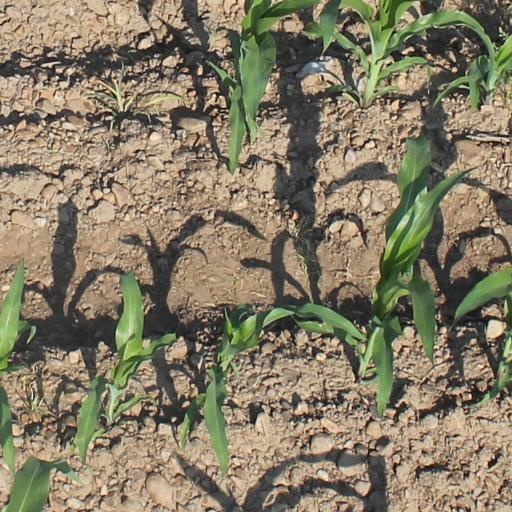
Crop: maize; corn